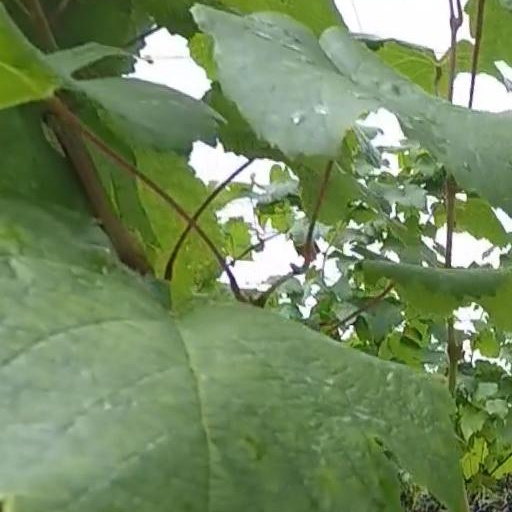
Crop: grape